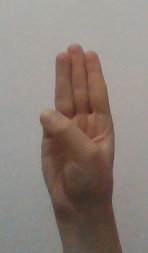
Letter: thaa